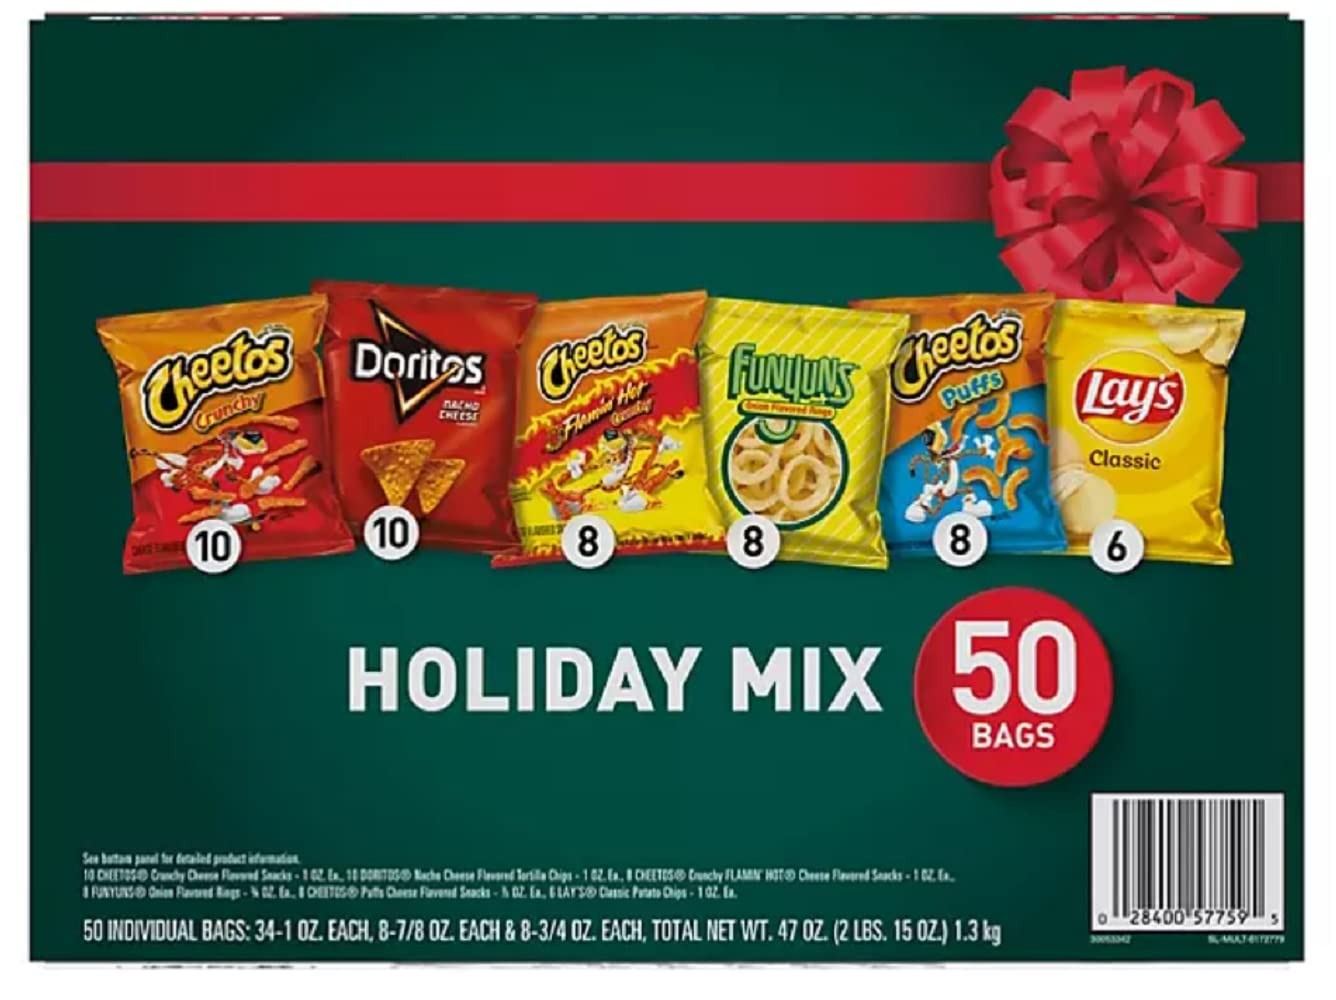
Item Name: Frito-Lay Holiday Mix Variety Pack (50 ct.)
Bullet Point 1: Holiday Mix includes your favorite Frito-Lay snacks - Cheetos, Doritos, Funyuns and Lay's
Bullet Point 2: Perfect for packing in school lunches or enjoying on-the-go
Bullet Point 3: 50 individual bags
Value: 45.8562
Unit: Ounce

Price: 41